Trow

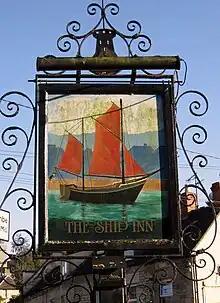
The Ship Inn sign at Brimscombe featuring a Severn Trow

There are two traditional types of Severn Trow. Prior to the 1840s the River Severn was tidal up to Worcester. The trows that were used on the tidal portion of the River were called "Downstream Trows" whilst those that sailed north of Worcester were called "Upstream Trows" and were smaller. During the summer the flow of water was often very low and so the trows were pulled over the resultant shallows. A rope was attached to the mast and the men who pulled the boats were called " bow hauliers". The men would enter into a contract with the captain of the trow in the many pubs along the Severn riverbanks, and there was a right of way along the bankside. A document originally published in 1940 about such vessels states that the term "trow" is "believed to have been derived from the same root as the word 'trough'".